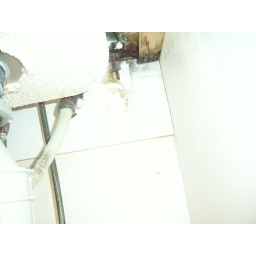
leak under kitchen sink caused from air gap